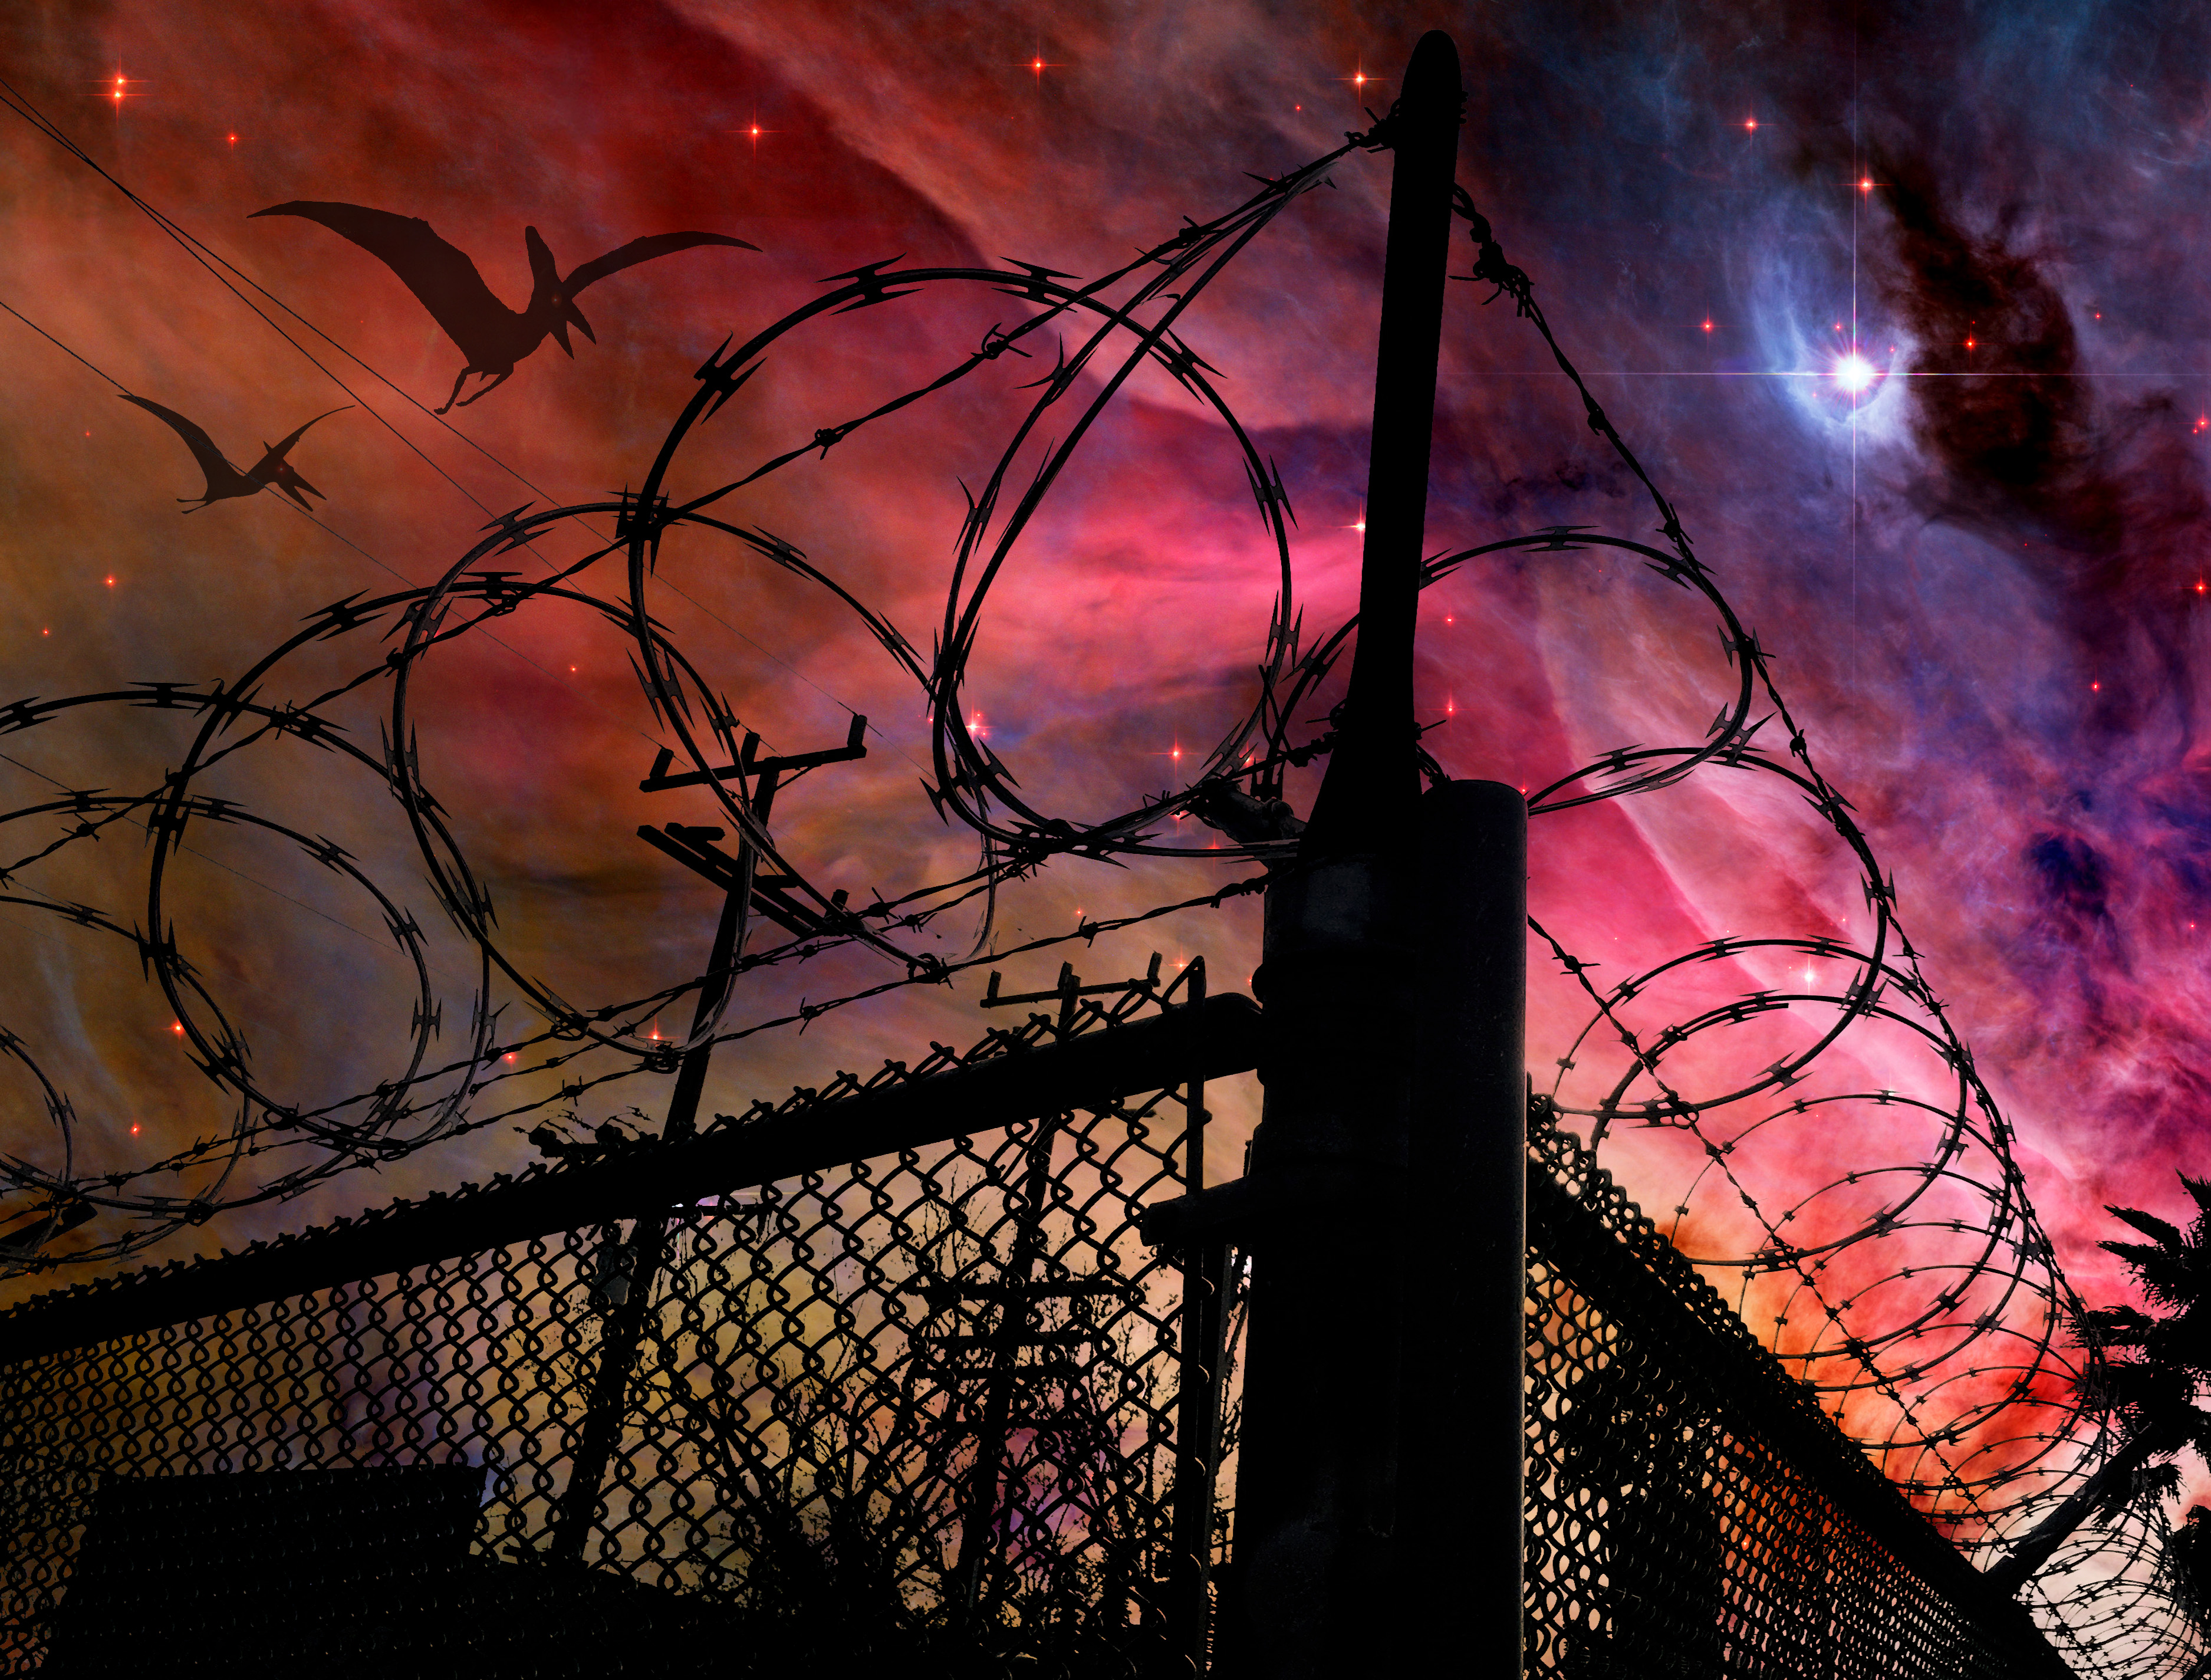
light, fence, night, sunlight, evening, reflection, darkness, cool image, shape, hss, sliderssunday, razorwire, dogpark, pterodactyl, accesscontrol, barbedtape, razorwirefence, welcometonightvale, glowcloud, wireobstacle, interndana